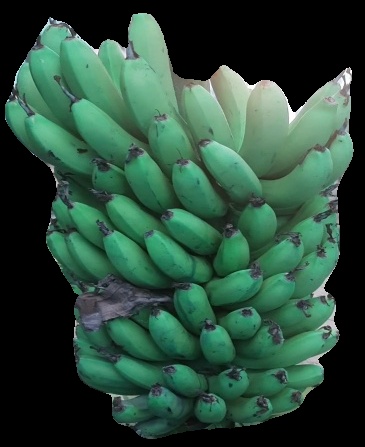
Variety: pachbale
Grade: grade2